Lao Duang Duean

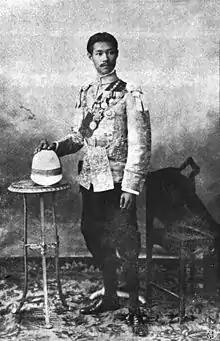
Prince Benbadhanabongse, the composer of "Lao Duang Duean".

In Thai, "Lao Duang Duean" (original title: "Lao Damnoen Kwian") means Moonlight Serenade or The Moon (in Lao accent), and the original title "Damnoen Kwian" means cart proceeding. The term "Lao" describes a Lao dialect of northeastern Thailand and Lan Na, and the term "Duang Duean means" the moon, which means praising the girl's beauty by comparing the face of a young girl to the full moon.